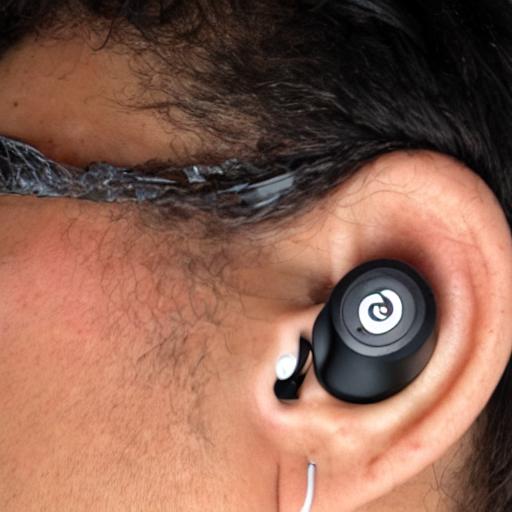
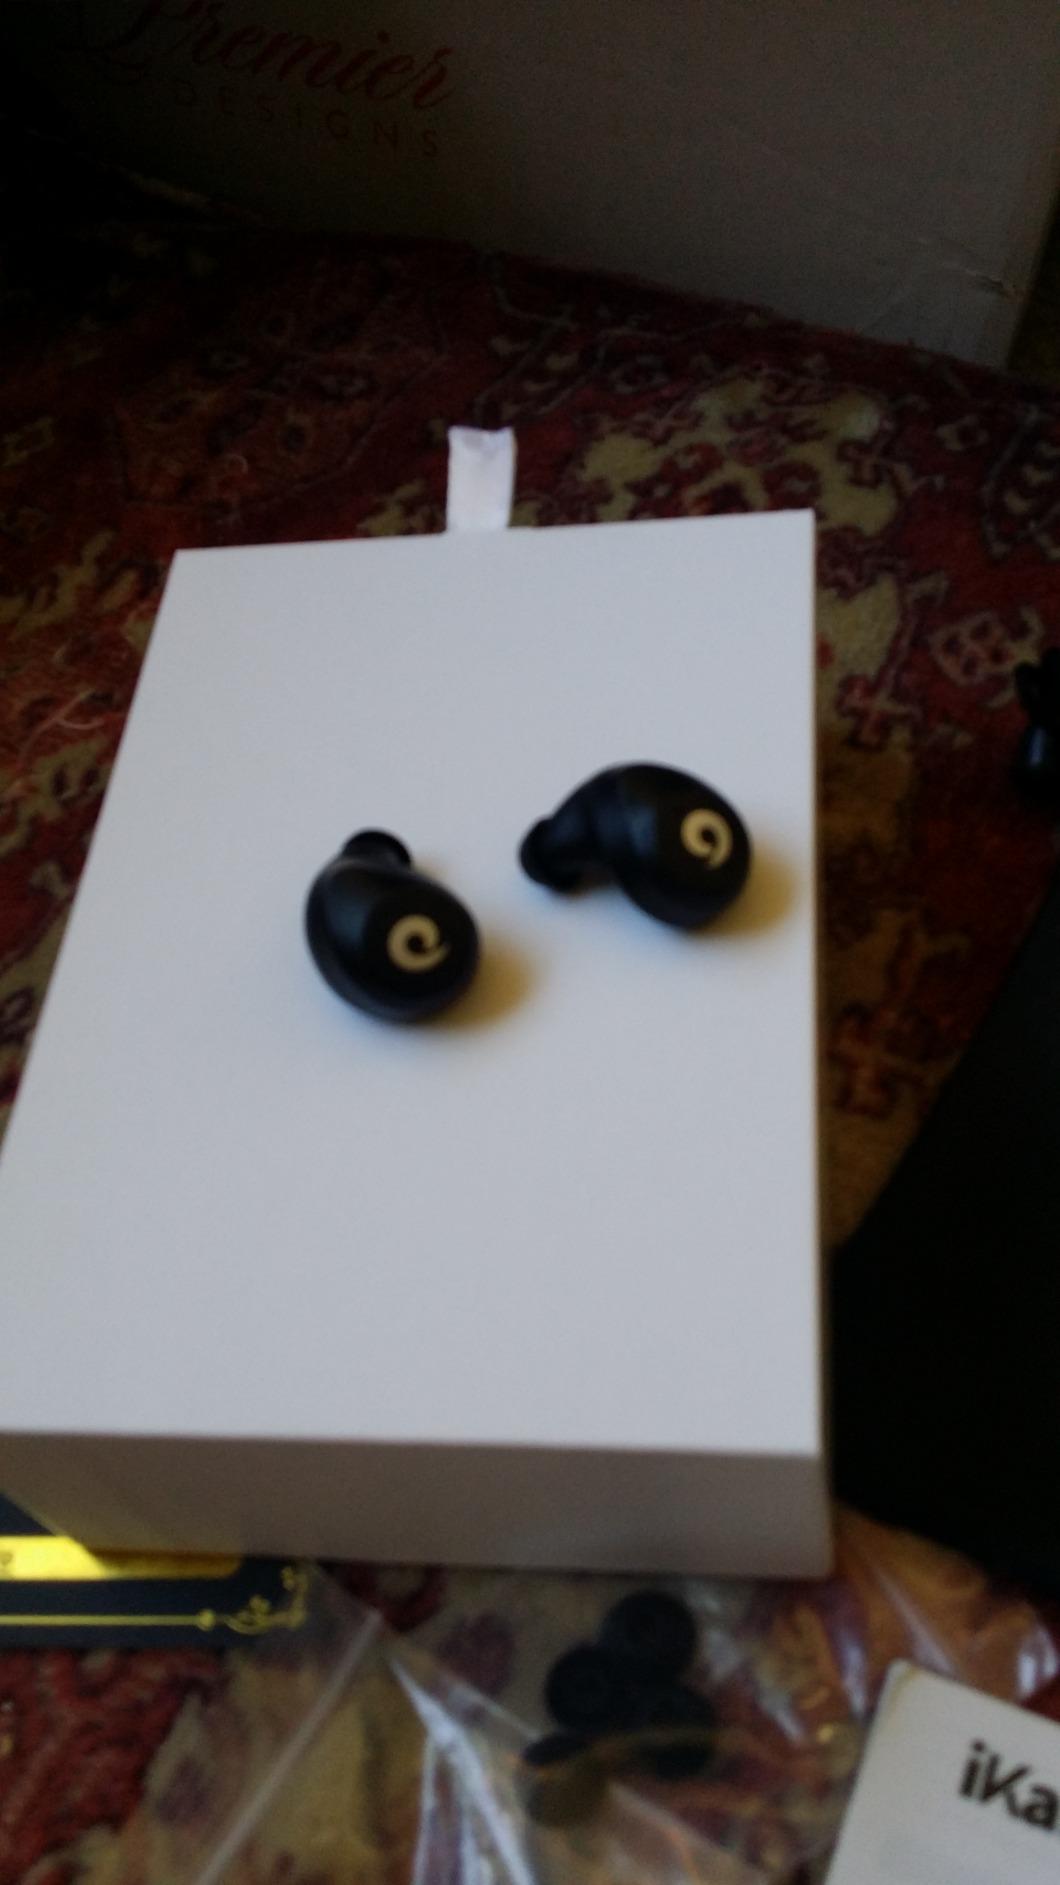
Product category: earbuds
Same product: no